Alby Pannam

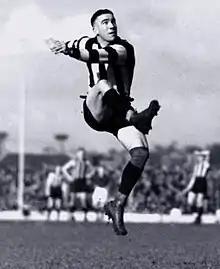
Pannam in the 1930s

Albert Constantine Pannam (19 April 1914 – 17 March 1993) was an Australian rules footballer who played in the VFL between 1933 and 1943 and then again in 1945 for the Collingwood Football Club. He then was captain/coach for the Richmond Football Club Seconds side from 1946 to 1952, leading them to the premiership in 1946. During this tenure he played twice for the Richmond senior side in 1947. He was senior coach of Richmond from 1953 to 1955. He later coached Oakleigh in the VFA to the 1960 premiership.